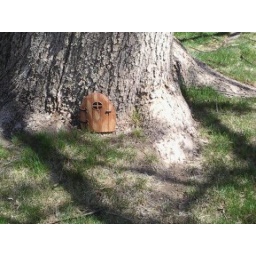
The tree is about 2 ft to 21/2 ft in diameter. The door is about 4 inch tall. Love it.